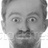
Emotion: surprise